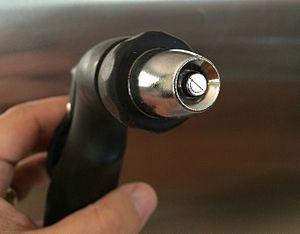
En plomberie et en fontainerie, un ajutage est une pièce ajustée à une conduite hydraulique ou à un robinet pour en modifier le débit.